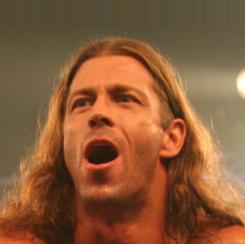
Age: 38